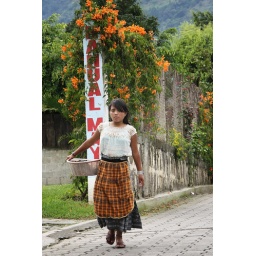
Girl walking on the street in Santa Katerina Palopo